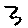
Label: 3